Pity the Nation: Lebanon at War

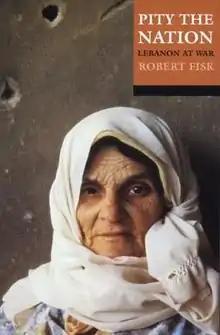

Pity the Nation: Lebanon at War is a nonfiction book by the English journalist Robert Fisk. The book is an account of the Lebanese civil war 1975–1990 which Fisk lived through and reported on. It gives an insight into the machinations of the war and has many eyewitness accounts from the people Fisk interviewed and interacted with at the time. The book also deals with the history of the foundation of Lebanon and its colonial past.